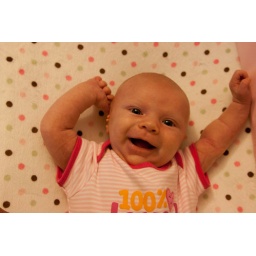
only morning person in the house at the moment